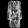
Label: Dress